Ducati 996

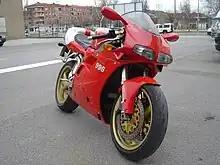
Ducati 996 Biposto

Ducati updated the bike with Öhlins front forks, which featured a titanium nitride coating on the stanchions to minimise friction. An aluminum rear subframe and other detail modifications reduced the bike's weight even further.